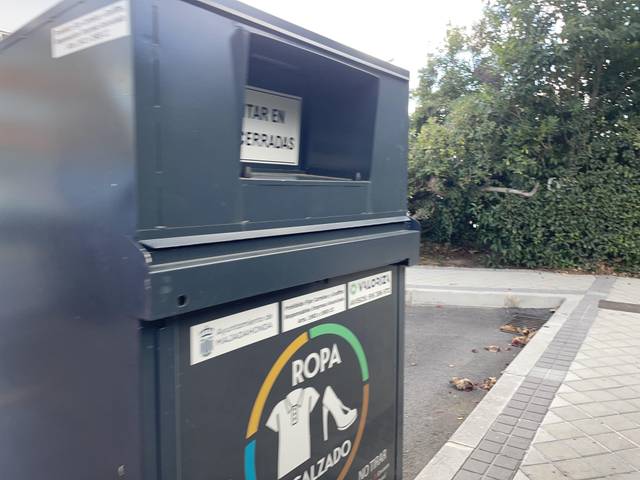
Region: Spain
Coordinates: 40.478, -3.872